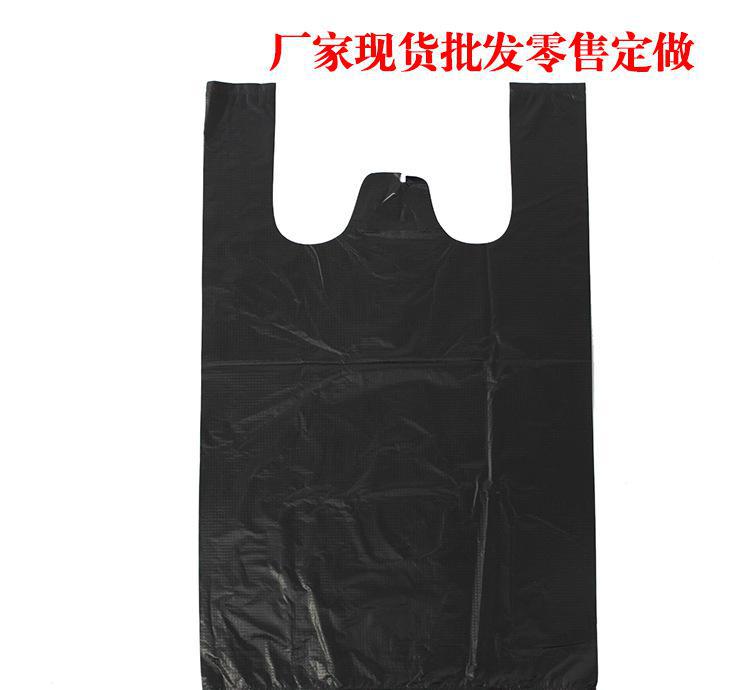
Label: plastic